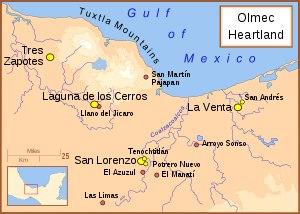
Les têtes colossales olmèques sont des sculptures monolithiques représentant des têtes humaines en ronde-bosse de grande taille. Taillées dans des rochers en basalte, elles datent au moins de 900 av. J.-C. et sont représentatives de la civilisation olmèque en Mésoamérique. Des 17 têtes colossales connues, toutes représentent des hommes d'âge mûr avec des joues bien en chair, un nez plat et un léger strabisme ; leurs caractéristiques physiques correspondent à un type qui est toujours commun parmi les habitants des États de Tabasco et Veracruz au Mexique. Chacune des statues comporte une coiffe distinctive. L'arrière des monuments est souvent plat. Les rochers proviennent des montagnes de la Sierra de los Tuxtlas de Veracruz ; comme les pierres utilisées pour la production des statues ont été transportées sur de grandes distances, nécessitant beaucoup de ressources et d'efforts humains, on pense que ces monuments sont les portraits de dirigeants olmèques puissants. Les têtes sont arrangées en lignes ou groupes sur des centres olmèques majeurs, mais la méthode et la logistique de leur transport sur ces sites restent peu claires.